Yanji No.1 Senior High School

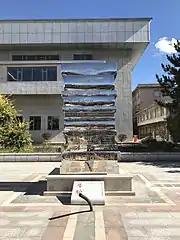
the monument of history of school

Yanji Daoli No.2 Middle School, the predecessor of Yanji No.1 Senior High School, was founded in 1906. The school at that time was consisted of 60 "Siheyuan" buildings. In 1920, Yanji Daoli No.2 Middle School merged with Yanji Daoli Normal School, and established Jilin Province No.4 Normal School.